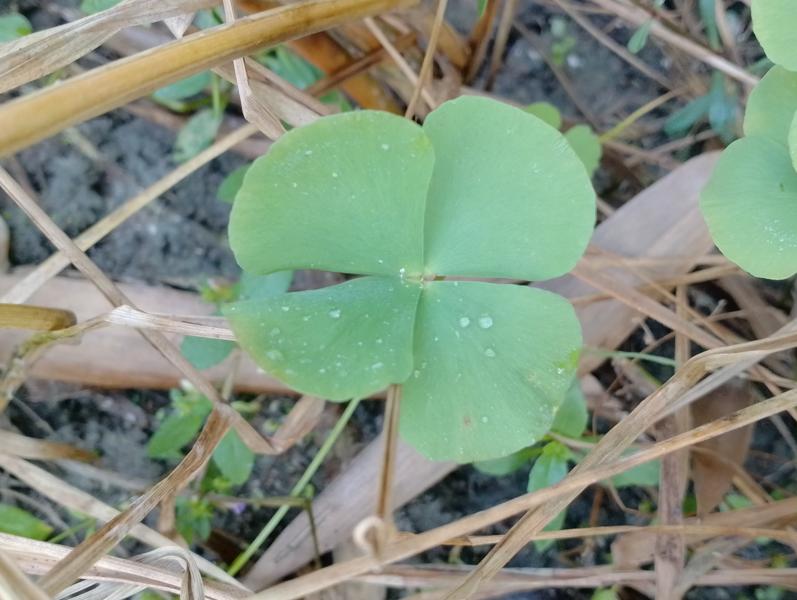
Weed species: Marsilea minuta